Sky position (RA, Dec in degrees): 180.119, -1.861
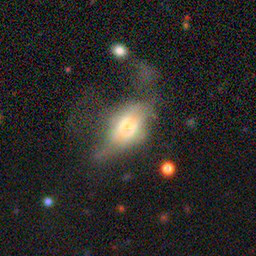
Galaxy morphology: Disturbed Galaxies